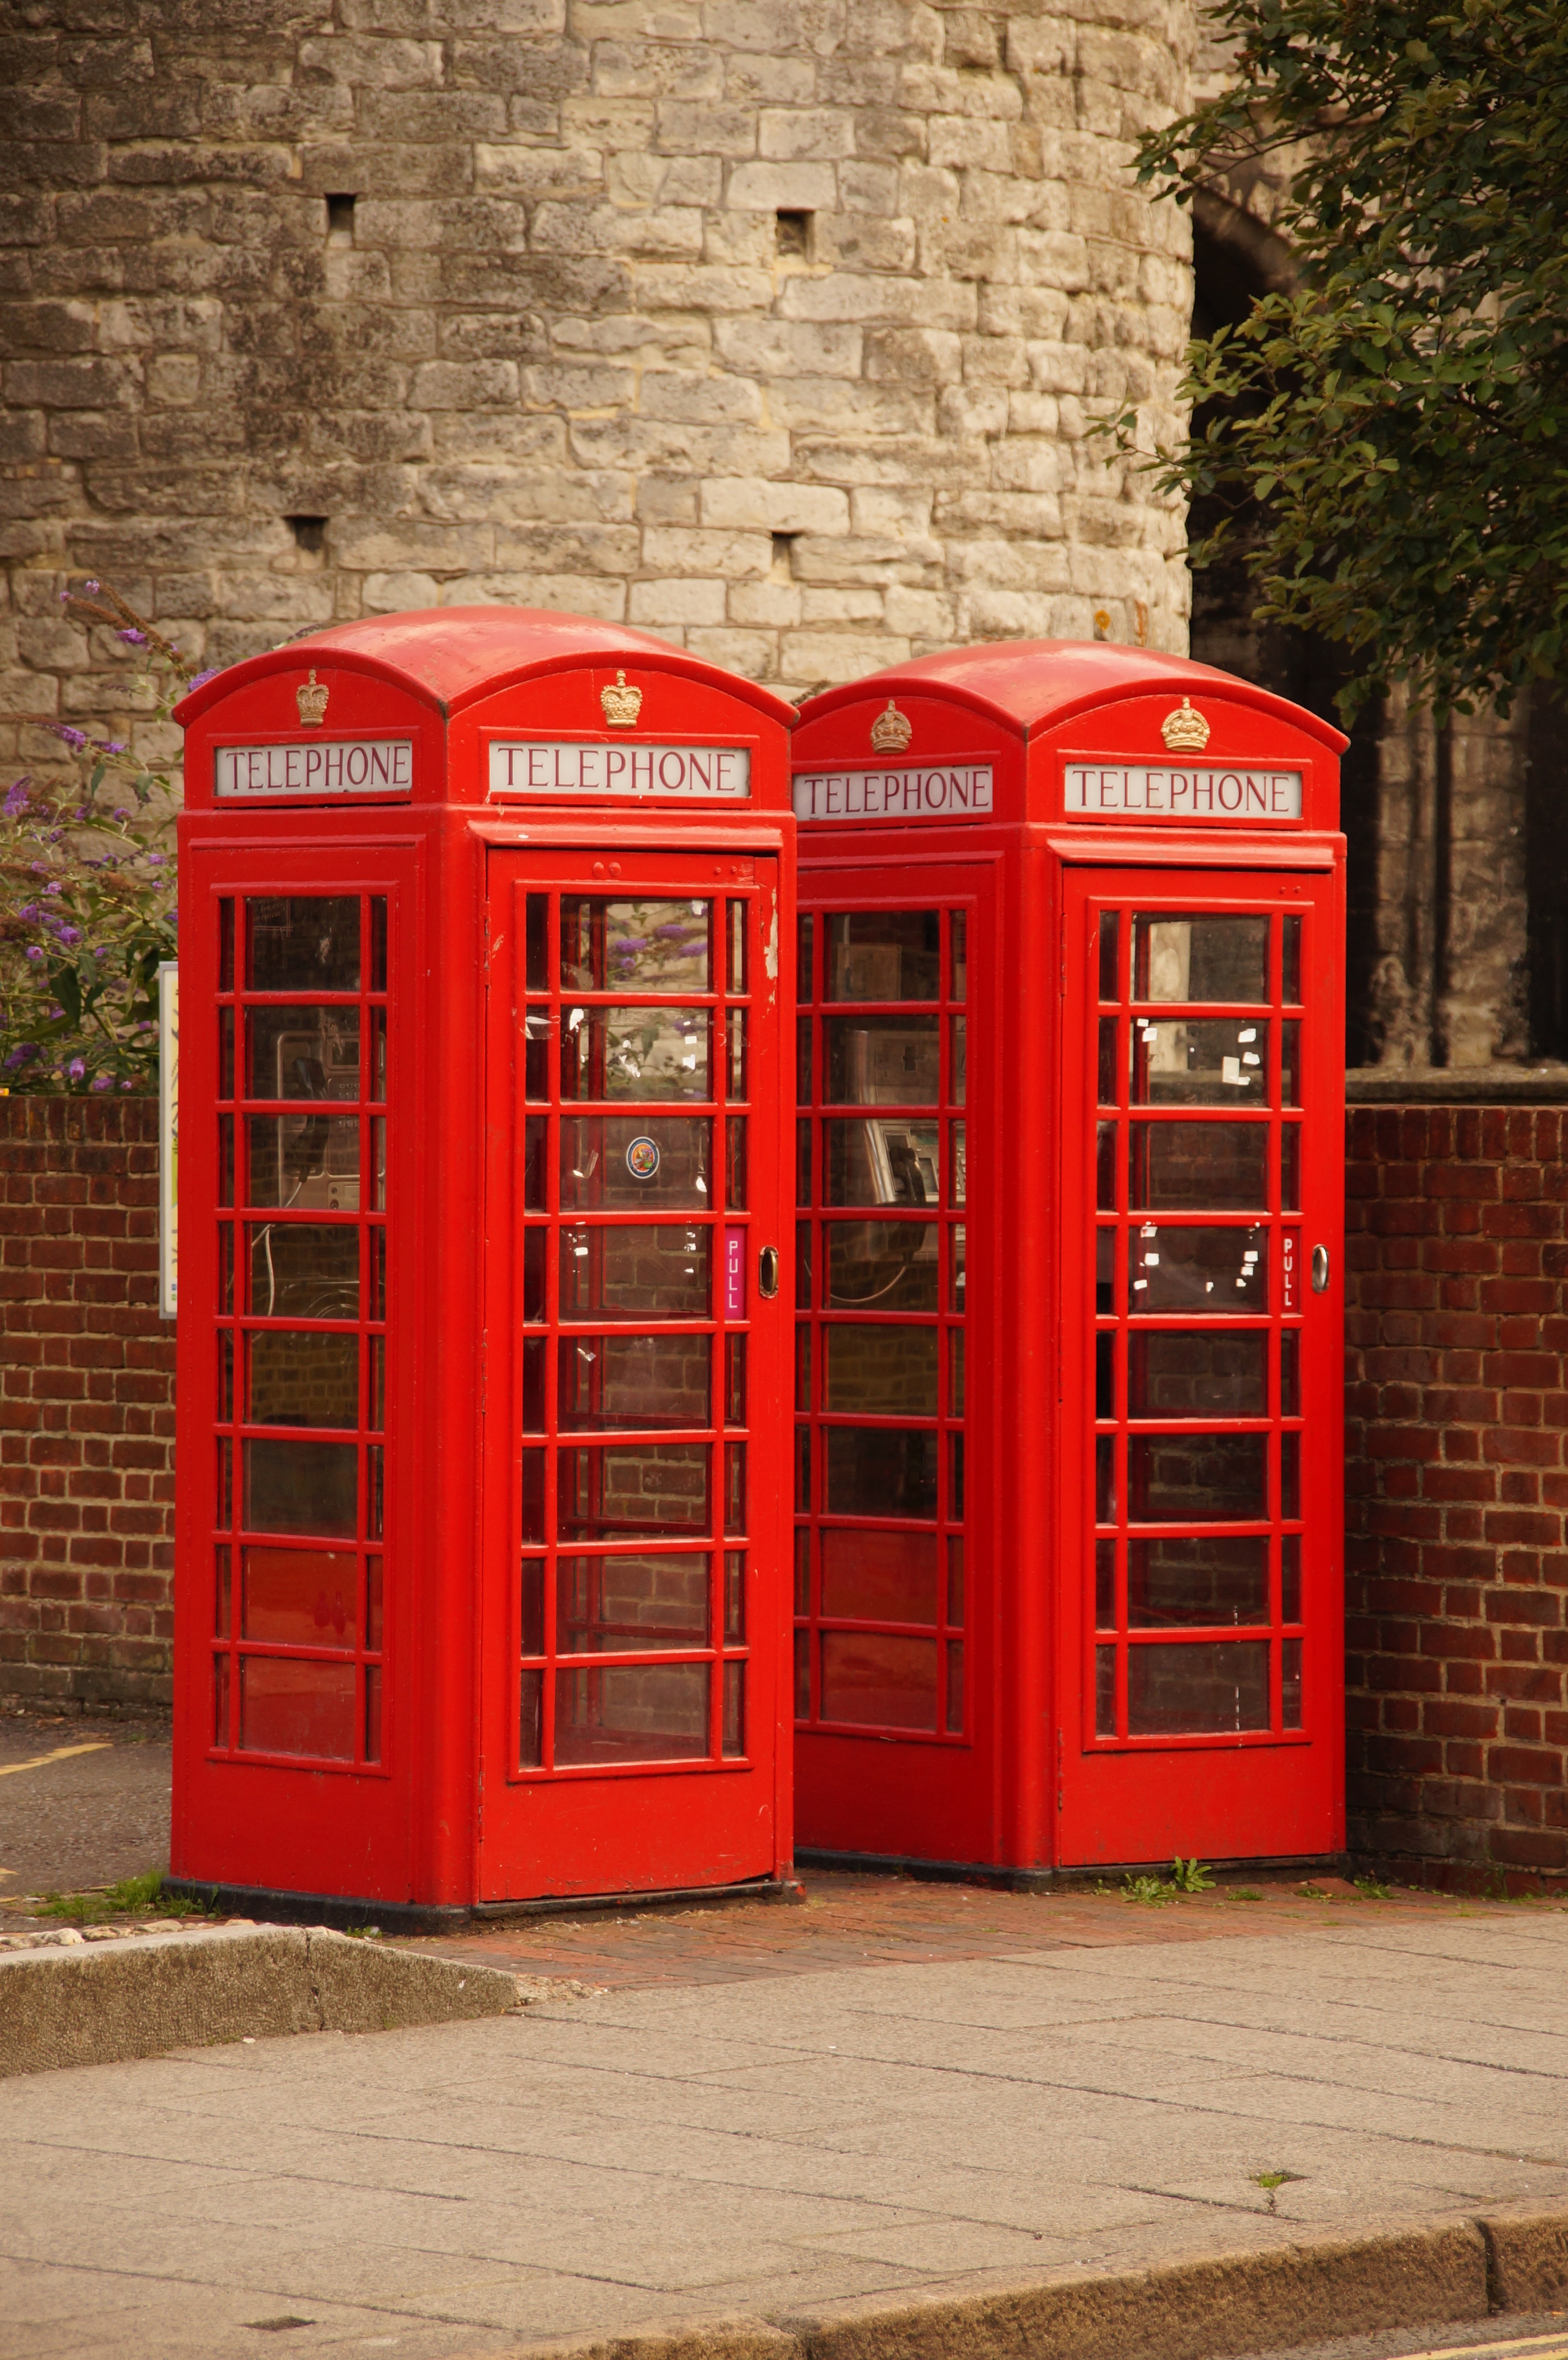
retro, city, red, telephone, box, door, england, payphone, britain, booth, telephone booth, human settlement, outdoor structure